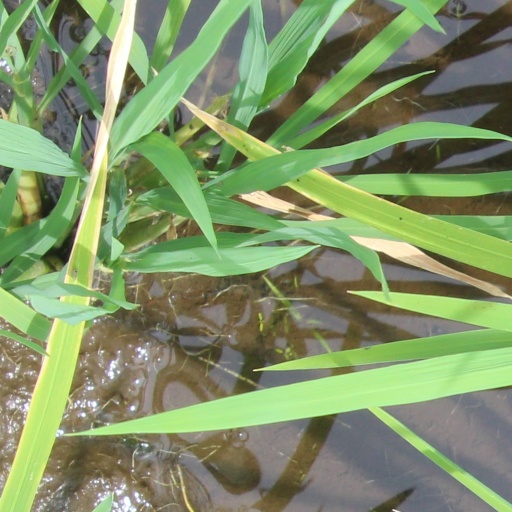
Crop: rice